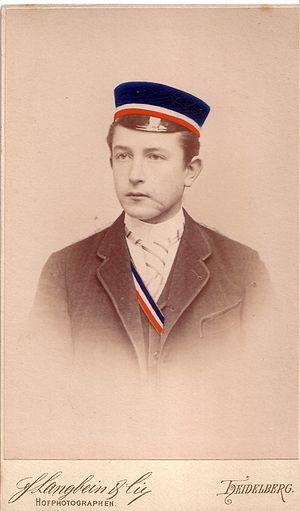
Heinrich Albert Schnee, né le 4 février 1871 à Neuhaldensleben et mort le 23 juin 1949 à Berlin, est un juriste, homme politique et écrivain allemand.